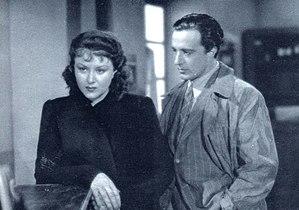
La peccatrice est un film dramatique italien réalisé par Amleto Palermi, sorti en 1940, avec Paola Barbara, Vittorio De Sica et Fosco Giachetti.